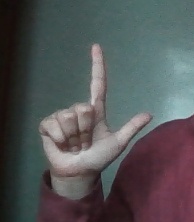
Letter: laam